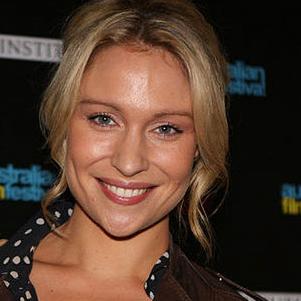
Age: 27